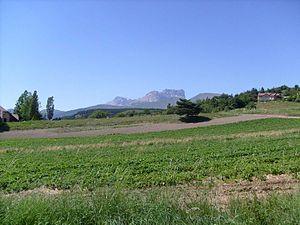
Culture de la fraise à La Freissinouse( Hautes-Alpes)
La Freissinouse est une commune française située dans le département des Hautes-Alpes et la région Provence-Alpes-Côte d'Azur.